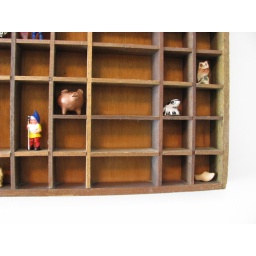
The little pig and the tiny wooden shoe are already in my shadow box!